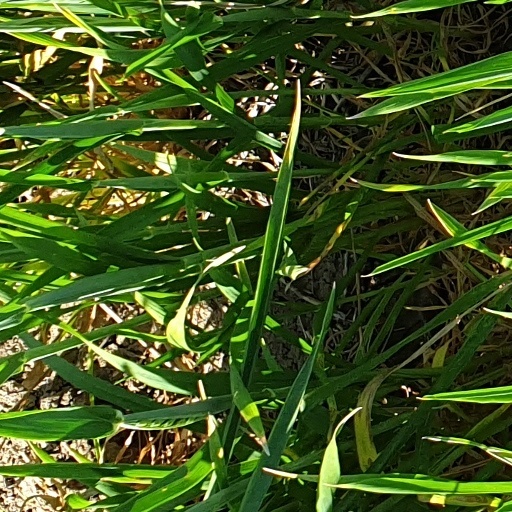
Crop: wheat